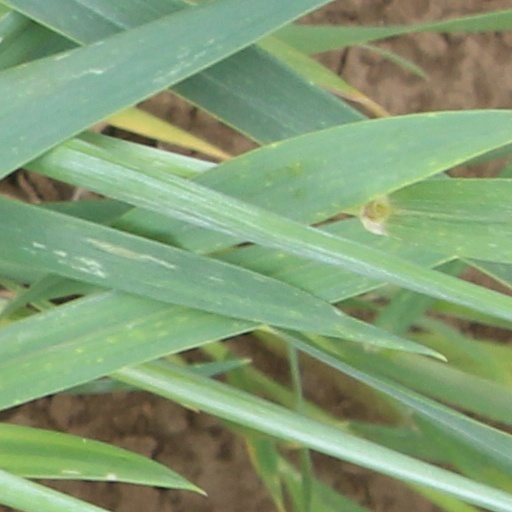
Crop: wheat